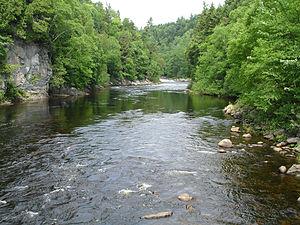
La rivière Sainte-Anne est un affluent de la rive nord-ouest du fleuve Saint-Laurent où elle se déverse à la hauteur de Beaupré. Elle coule dans la région administrative de la Capitale-Nationale, dans la province de Québec, au Canada. Elle passe dans par les Sept-Chutes, le Canyon Sainte-Anne avant de se jeter dans l'estuaire fluvial du Saint-Laurent.